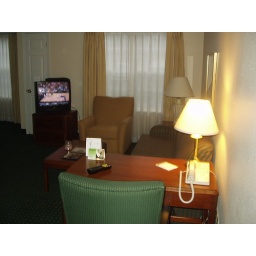
View as you come in the room from the door. The desk is where I'm sitting as I upload these